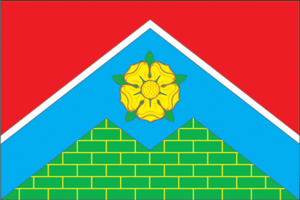
Moskovski est un district municipal de Moscou situé dans le district administratif de Novomoskovski.